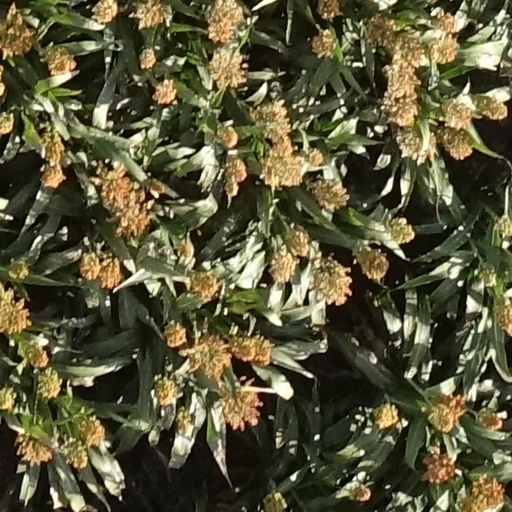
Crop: sorghum